Cross-country skiing

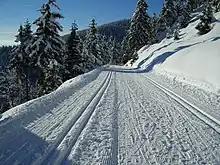
Groomed ski trails for cross-country in Thuringia, track-set for classic skiing at the sides and groomed for skate skiing in the center.

Recreational cross-country skiing includes ski touring and groomed-trail skiing, typically at resorts or in parklands. It is an accessible form of recreation for persons with vision and mobility impairments. A related form of recreation is dog skijoring—a winter sport where a cross-country skier is assisted by one or more dogs.